Benito Juárez

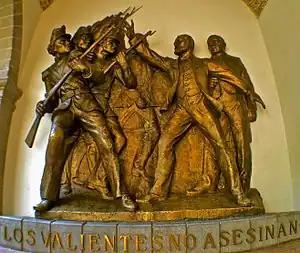
Juárez was saved by Guillermo Prieto from execution by Conservative troops on 13 March 1858 in Guadalajara.

Mexico experienced relative peace and stability in the years immediately following the conclusion of the Mexican-American War, through the moderate presidencies of José Joaquín de Herrera and Mariano Arista, but in 1852 a Conservative coup overthrew Arista, and brought back Santa Anna for what would end up being his final dictatorship.